1945 Auckland Rugby League season

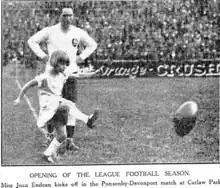
William Mincham, the referees delegate to the ARL board. He was a referee from 1920 to 1940 including test matches.

The 35th Annual General Meeting was held on Wednesday, March 28 at 7.45pm in the League Rooms in the Chamber of Commerce Building, Courthouse Lane. The honorary secretary prior to the meeting was Ivan Culpan. At the annual meeting the president, Mr. J.F.W. Dickson said "there was a splendid response from the Auckland public, and the past season was one to be proud of". He also paid tribute to the work of the former president, the late Mr. George Grey Campbell. Chairman of the Board of Control, Mr. J.W. Watson said "that there was a feeling of great satisfaction over a record past season. The teams had given the public the class of football that was needed, and great credit was due to the club members, players and officials. The Junior Control Board had functioned well, and for schoolboy football. The league owed a lot to the people who took an interest in the schoolboys. The standard of play had been good, and there was every reason to anticipate a successful coming season". Watson then went on to discuss the shortage of playing grounds, commenting that "there had been short-sightedness on the part of the local authorities in providing sufficient playing grounds for sport. There was a great difficulty, and it was deplorable that in a city like Auckland that all kinds of sport should be in a bad position about grounds.